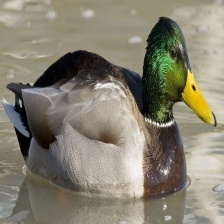
Species: MALLARD DUCK
Scientific name: ANAS PLATYRHYNCHOS
ImageNet parent category: drake